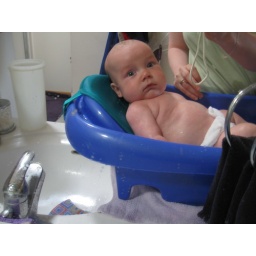
Rami looking at the cute baby in the mirror while he takes a bath.